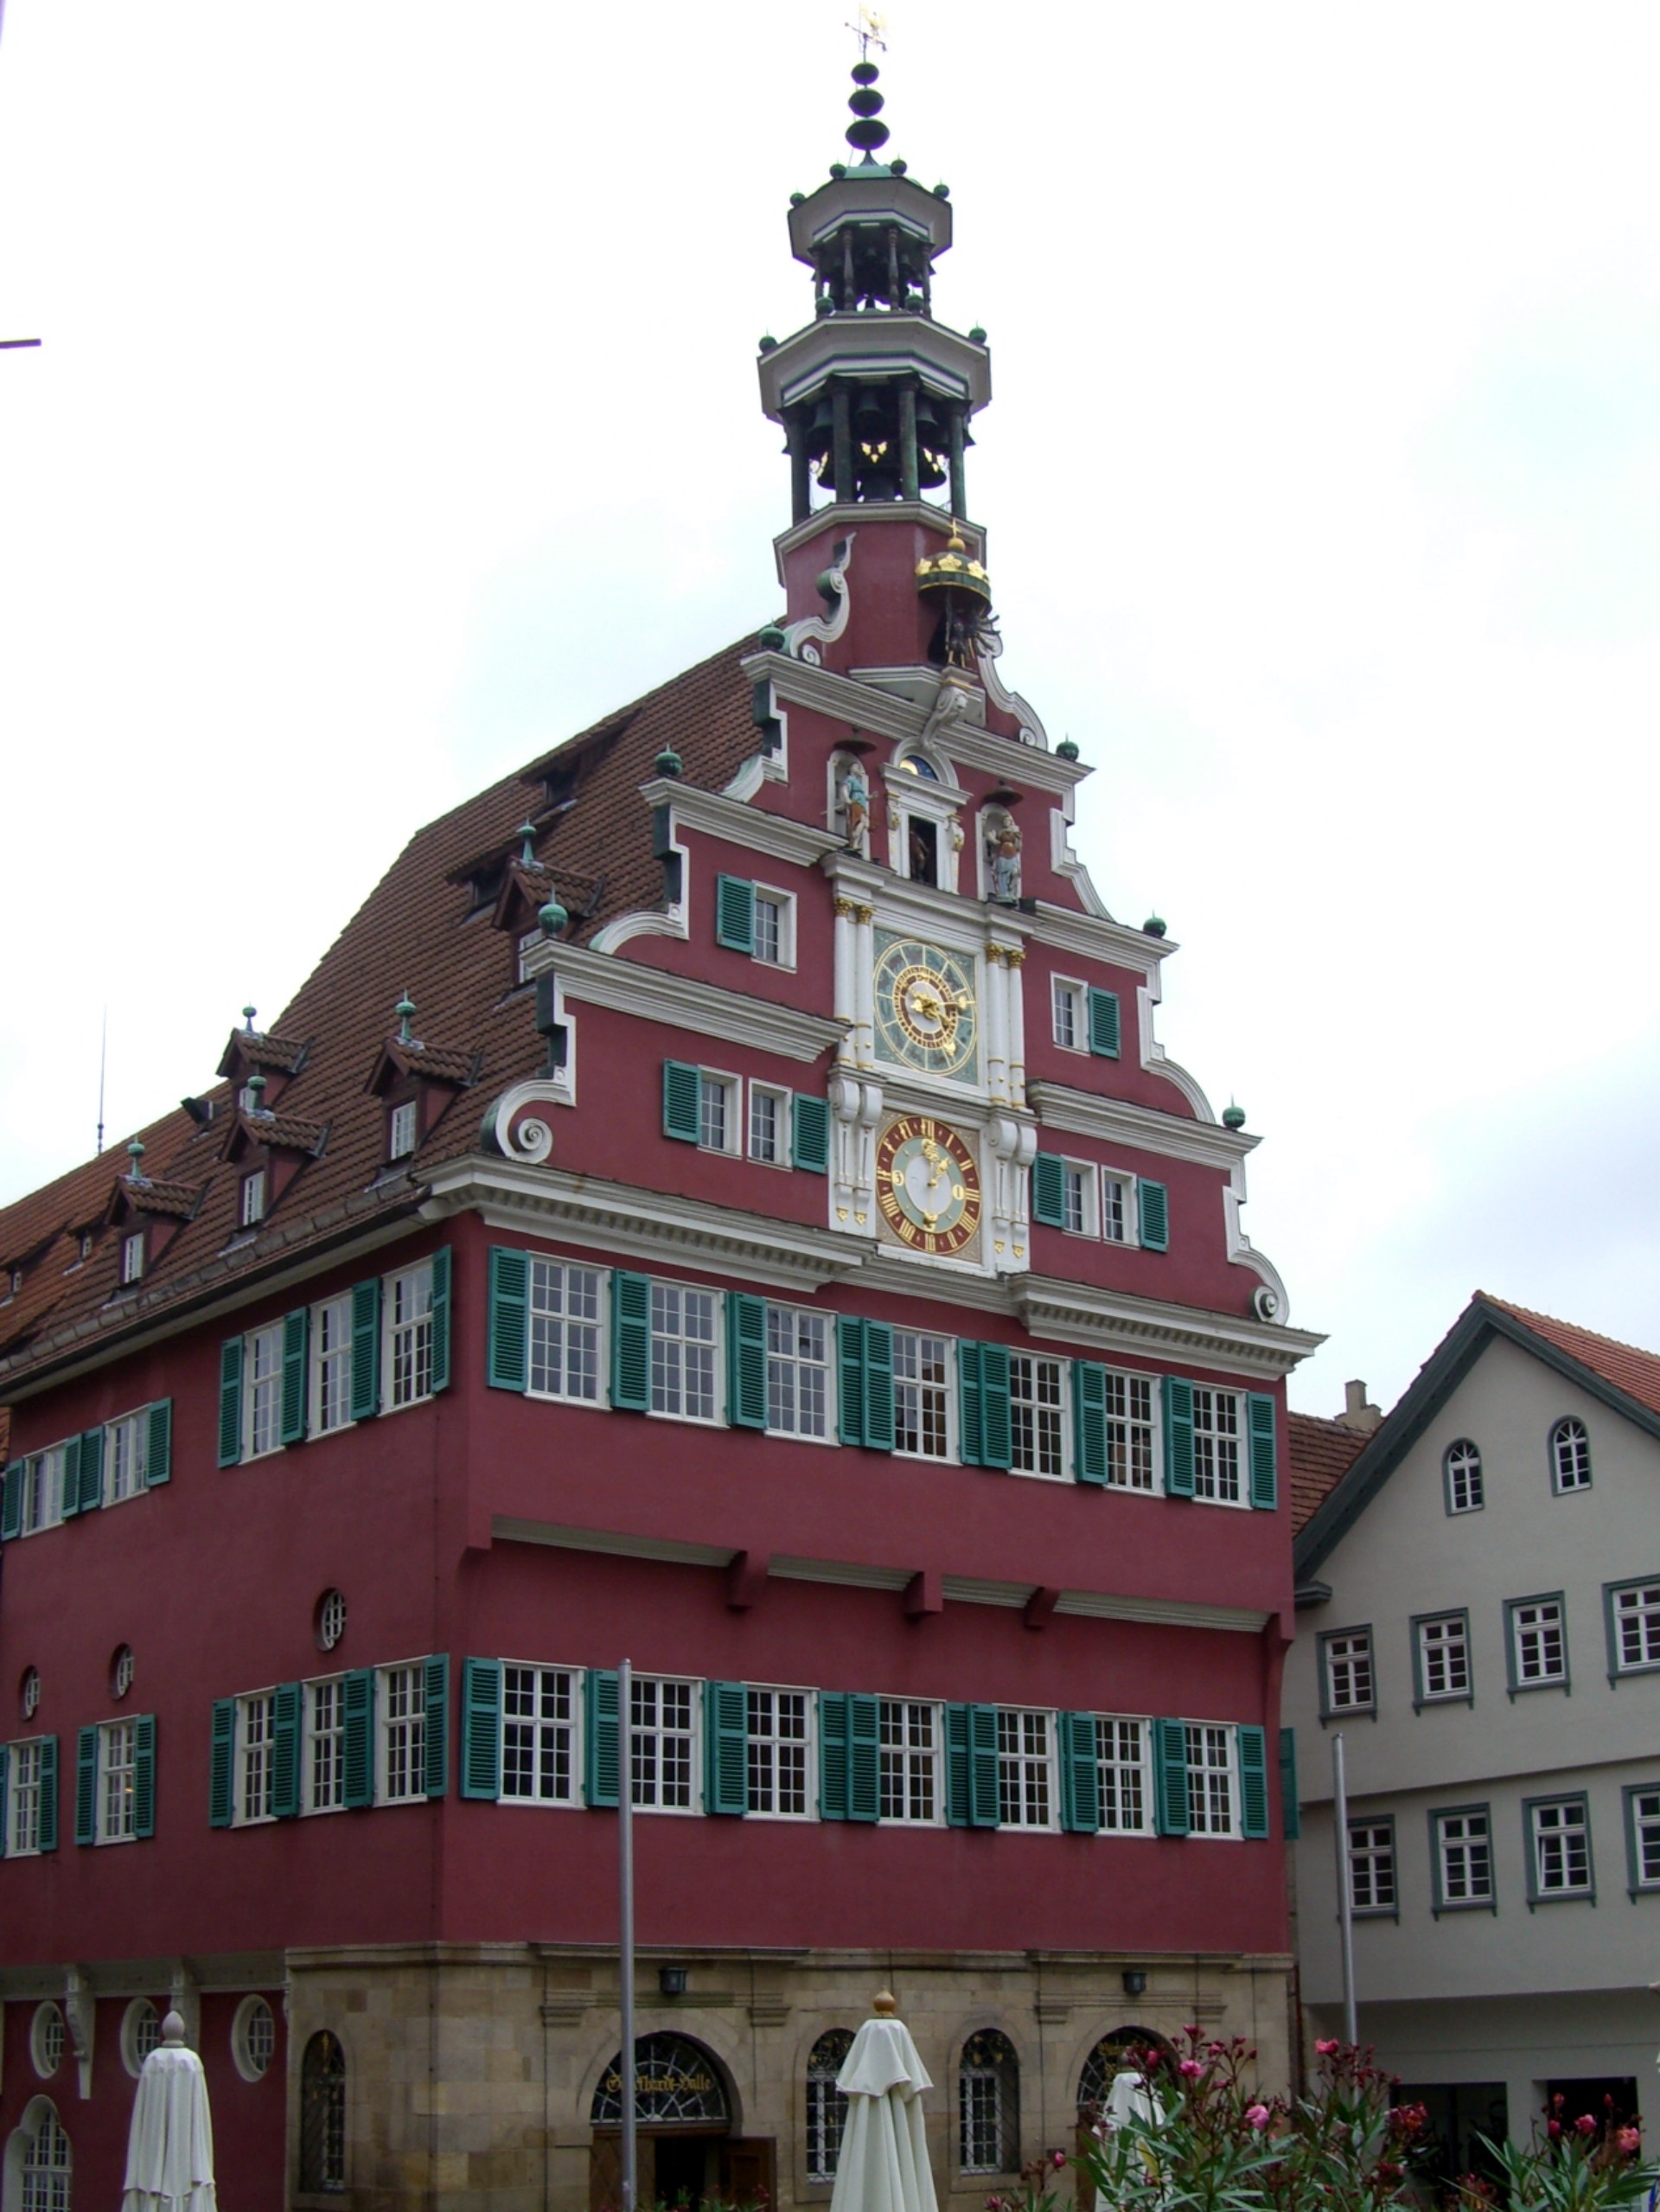
town, building, chateau, palace, tower, landmark, facade, glockenspiel, old town hall, historic site, esslingen, seat of local government